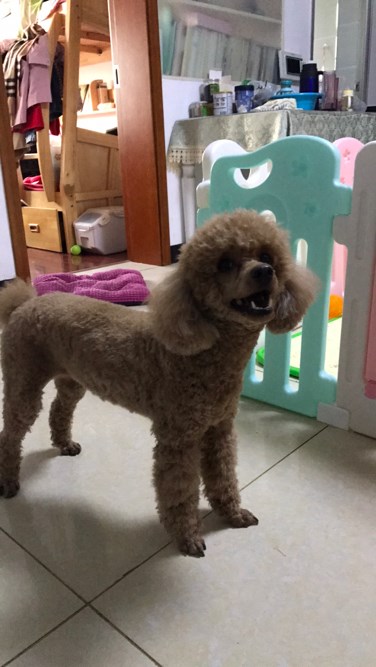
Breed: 7449-n000128-teddy